List of the most intense tropical cyclones

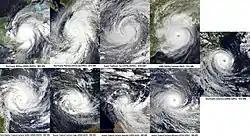
Taken by various of satellites throughout the modern era, these are the most intense tropical cyclones in each basin. Out of all these tropical cyclones, Typhoon Tip had the lowest atmospheric pressure measured in a tropical cyclone, at . It is the third image in the first row.

This is a list of the most intense tropical cyclones as measured by minimum atmospheric pressure at sea level. Although maximum sustained winds are often used to measure intensity as they commonly cause notable impacts over large areas, and most popular tropical cyclone scales are organized around sustained wind speeds, variations in the averaging period of winds in different basins make inter-comparison difficult. In addition, other impacts like rainfall, storm surge, area of wind damage, and tornadoes can vary significantly in storms with similar wind speeds. The minimum central pressure at sea level is often used to compare tropical cyclones because the measurements are easier and use consistent methodology worldwide, in contrast to difficult-to-estimate maximum sustained winds whose measurement methods vary widely. Tropical cyclones can attain some of the lowest pressures over large areas on Earth. However, although there is a strong connection between lowered pressures and higher wind speeds, storms with the lowest pressures may not have the highest wind speeds, as each storm's relationship between wind and pressure is slightly different.